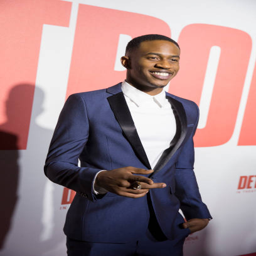
pop artist during the premiere .